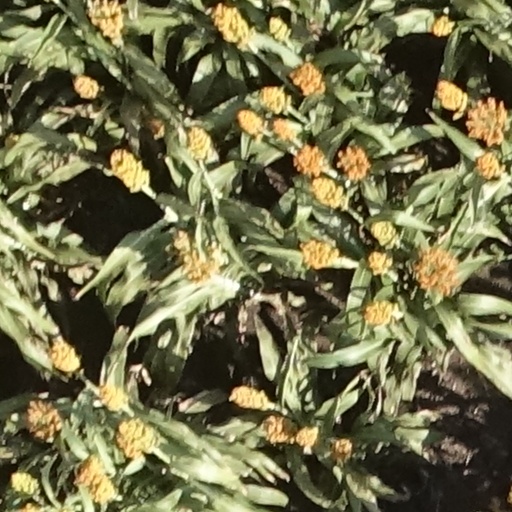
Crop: sorghum